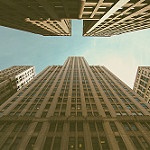
Scene: Outdoor